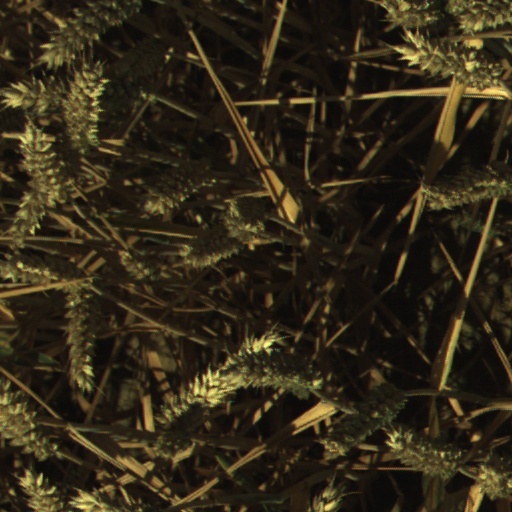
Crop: wheat